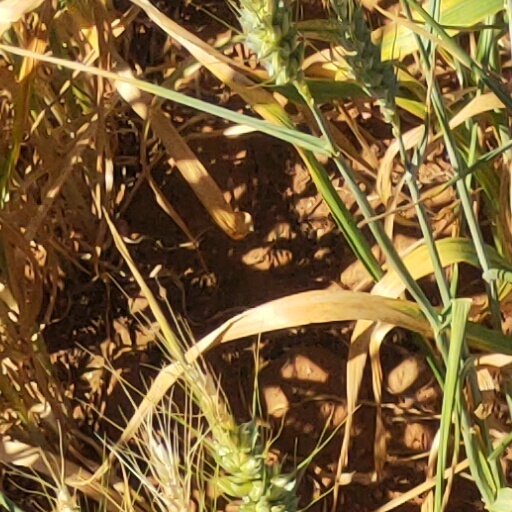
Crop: wheat